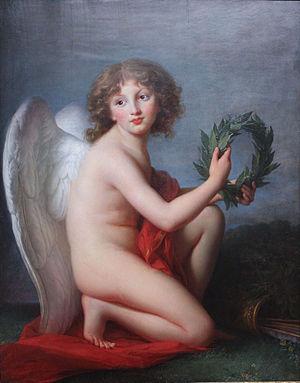
Cette page fournit une liste chronologique de tableaux de la peintre française Élisabeth Vigée Le Brun.
Henryk Ludwik Lubomirski, prince polonais de la famille Lubomirski